Culture

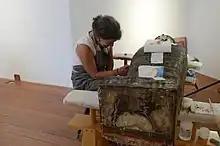
Restoration of an ancient Egyptian monument

The sociology of culture grew from the intersection between sociology (as shaped by early theorists like Marx, Durkheim, and Weber) with the growing discipline of anthropology, wherein researchers pioneered ethnographic strategies for describing and analyzing a variety of cultures around the world. Part of the legacy of the early development of the field lingers in the methods (much of cultural, sociological research is qualitative), in the theories (a variety of critical approaches to sociology are central to current research communities), and in the substantive focus of the field. For instance, relationships between popular culture, political control, and social class were early and lasting concerns in the field.